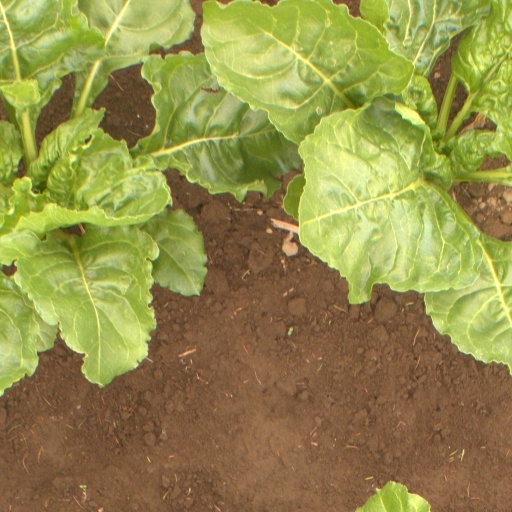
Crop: sugar beet